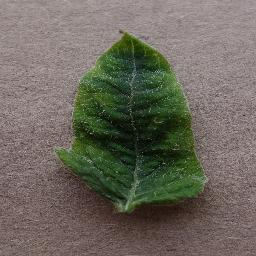
Label: Tomato___Tomato_Yellow_Leaf_Curl_Virus